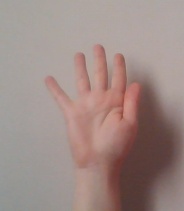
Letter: sheen